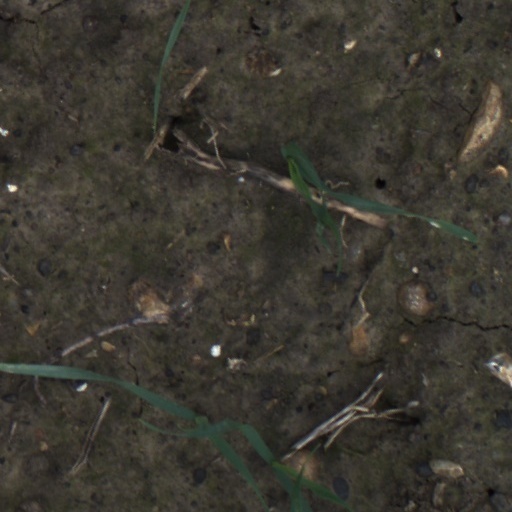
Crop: wheat